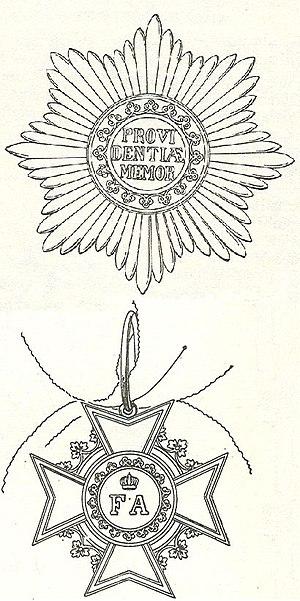
L'ordre de la Couronne de Saxe est un ordre honorifique du royaume de Saxe, créé en 1807 par le roi Frédéric-Auguste Iᵉʳ.